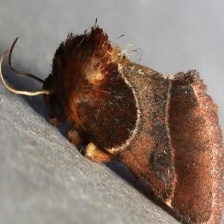
Species: ARCIGERA FLOWER MOTH